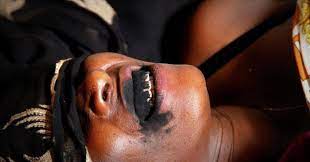
Nataal bii nag nu ngi ciy gis as soxna su tëdd di def lu nuy wax jamu. Loolu mag ñi ñoo ko daan def. Bët yi nag ñuŋ ko takk, ubbi gémmiñ gi.